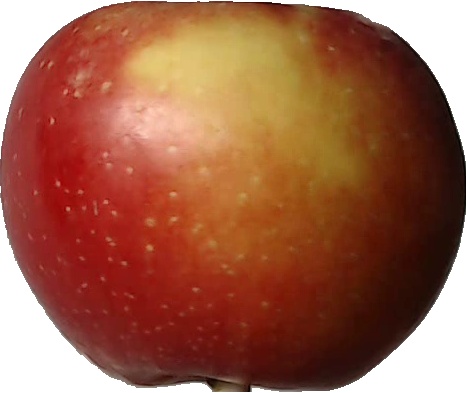
Label: apple_braeburn_1